Jean-Paul Cabana

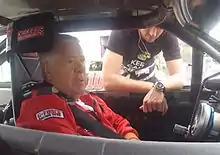

Jean-Paul Cabana from Saint-Hyacinthe, Quebec, is a Canadian race car driver. He is considered the King of Stock Car Racing in Quebec and was inducted into the Canadian Motorsport Hall of Fame in 2001 and into the New England Auto Racers Hall of Fame in 2007.